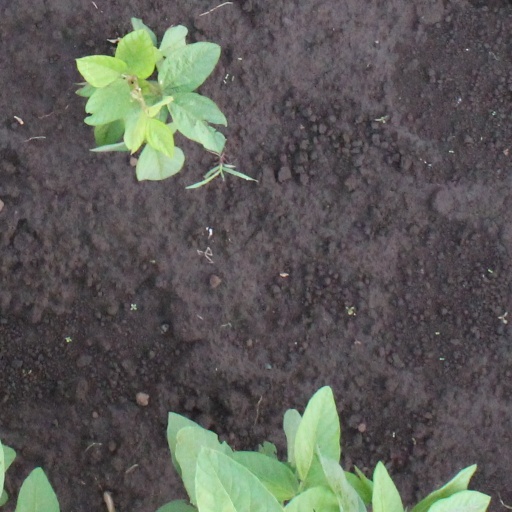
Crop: soybean